NZASM 14 Tonner 0-4-0T

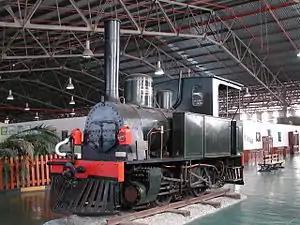
No. 1 "Transvaal" at the Outeniqua Transport Museum, 15 April 2013

The NZASM 14 Tonner 0-4-0T of 1889 was a South African steam locomotive from the pre-Union era in Transvaal.